Women's World Chess Championship 1984

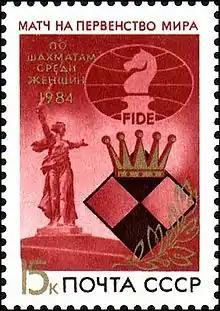
A Soviet stamp dedicated to the Women's World Chess Championship 1984

The 1984 Women's World Chess Championship was won by Maia Chiburdanidze, who successfully defended her title against challenger Irina Levitina.